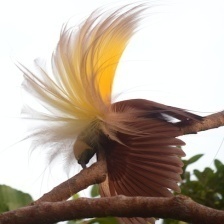
Species: BIRD OF PARADISE
Scientific name: STRELITZIA